Padma Charana Nayak

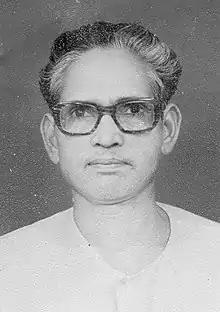
Portrait of Padma Charan Nayak

Padma Charan Nayak (born 30 January 1926) is an Indian Gandhian, columnist and anti-liquor activist.